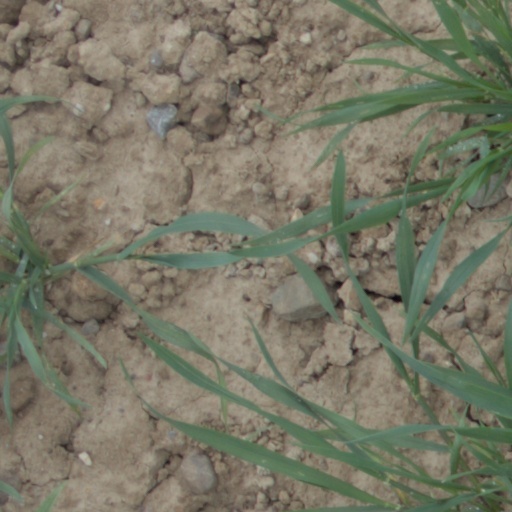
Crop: wheat